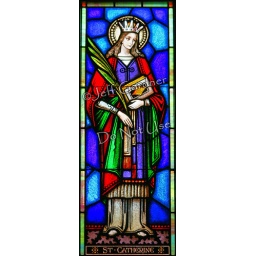
Stained glass window in St. Edward's Catholic Church in Drayton, ND.